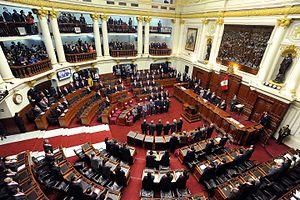
Le Congrès de la République du Pérou est l’organe qui exerce le pouvoir législatif au Pérou et joue un rôle vital au sein de l’État.
Les élections générales péruviennes de 2021 ont lieu le 11 avril 2021 afin d'élire pour cinq ans le président de la République ainsi que les 130 députés du Congrès de la République du Pérou.
Les élections législatives péruviennes de 2020 ont lieu de manière anticipée le 26 janvier 2020 afin d'élire les 130 députés du Congrès de la République du Pérou pour la période 2020-2021.